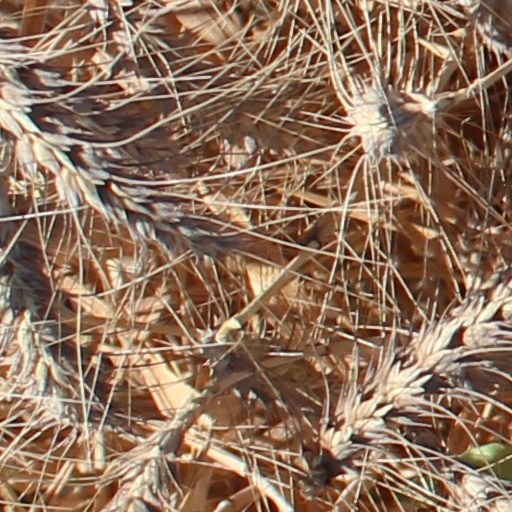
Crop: wheat